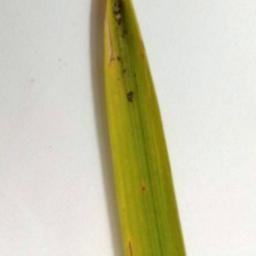
Label: Rice___Brown_Spot